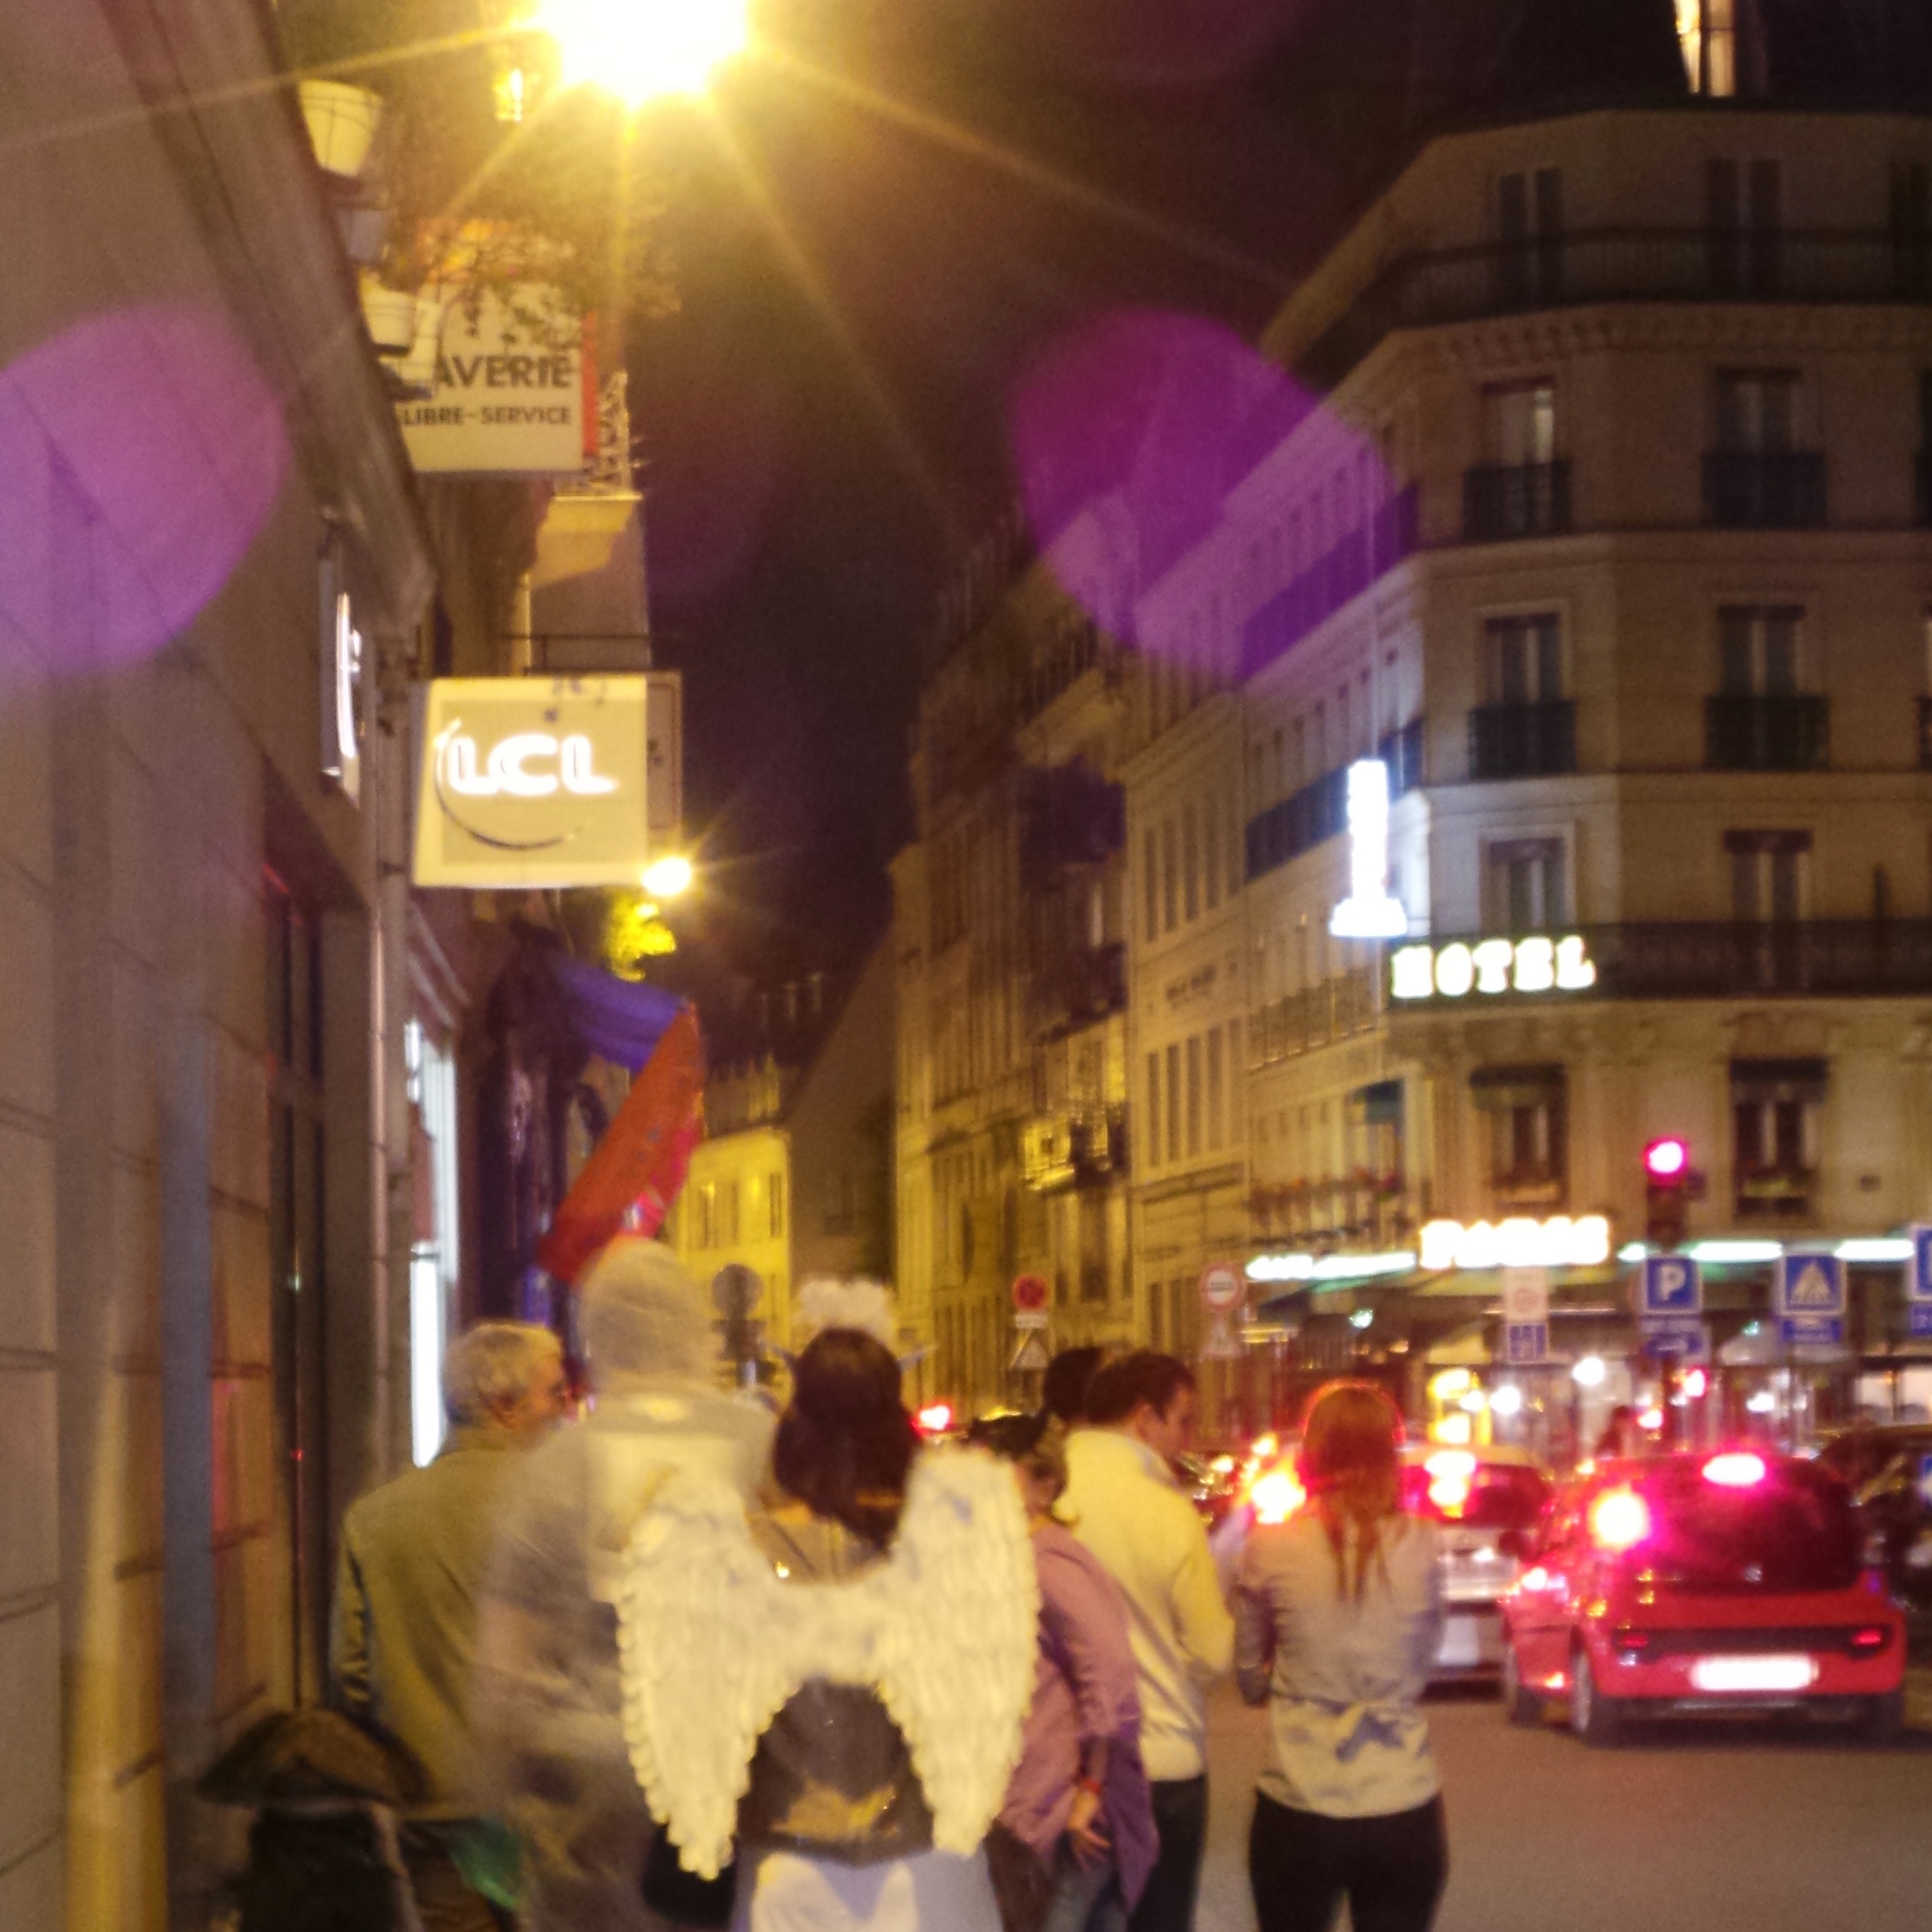
street, night, restaurant